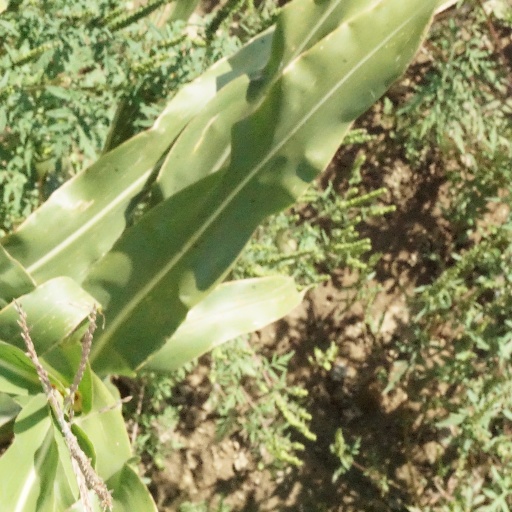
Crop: maize; corn